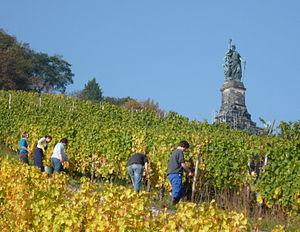
Le vignoble du Rheingau est une des treize régions viticoles d'Allemagne.
Le Niederwalddenkmal est situé à la lisière du parc naturel du Niederwald, surplombant le Rhin et la ville de Rüdesheim am Rhein, au sud-ouest du land de Hesse. À ses pieds s'étendent les vignobles du mont de Rüdesheim.